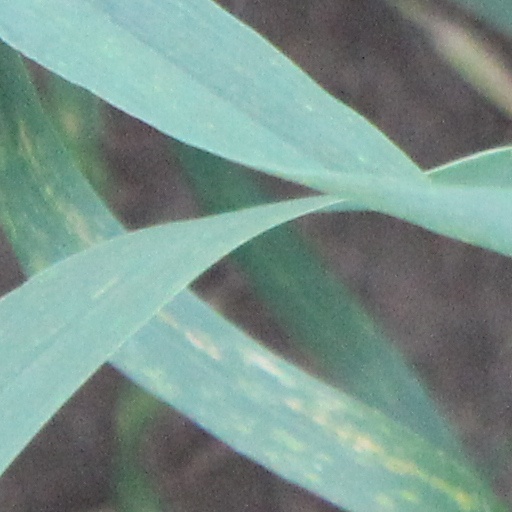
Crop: wheat